Electrolytic capacitor

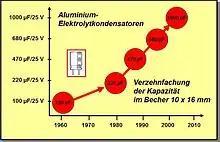
Miniaturization of aluminium electrolytic capacitors from 1960 to 2005 in case 10x16mm up to factor ten

The ancestor of the modern electrolytic capacitor was patented by Samuel Ruben in 1925, who teamed with Philip Mallory, the founder of the battery company that is now known as Duracell International. Ruben's idea adopted the stacked construction of a silver mica capacitor. He introduced a separated second foil to contact the electrolyte adjacent to the anode foil instead of using the electrolyte-filled container as the capacitor's cathode. The stacked second foil got its own terminal additional to the anode terminal and the container no longer had an electrical function. This type of electrolytic capacitor combined with a liquid or gel-like electrolyte of a non-aqueous nature, which is therefore dry in the sense of having a very low water content, became known as the "dry" type of electrolytic capacitor.